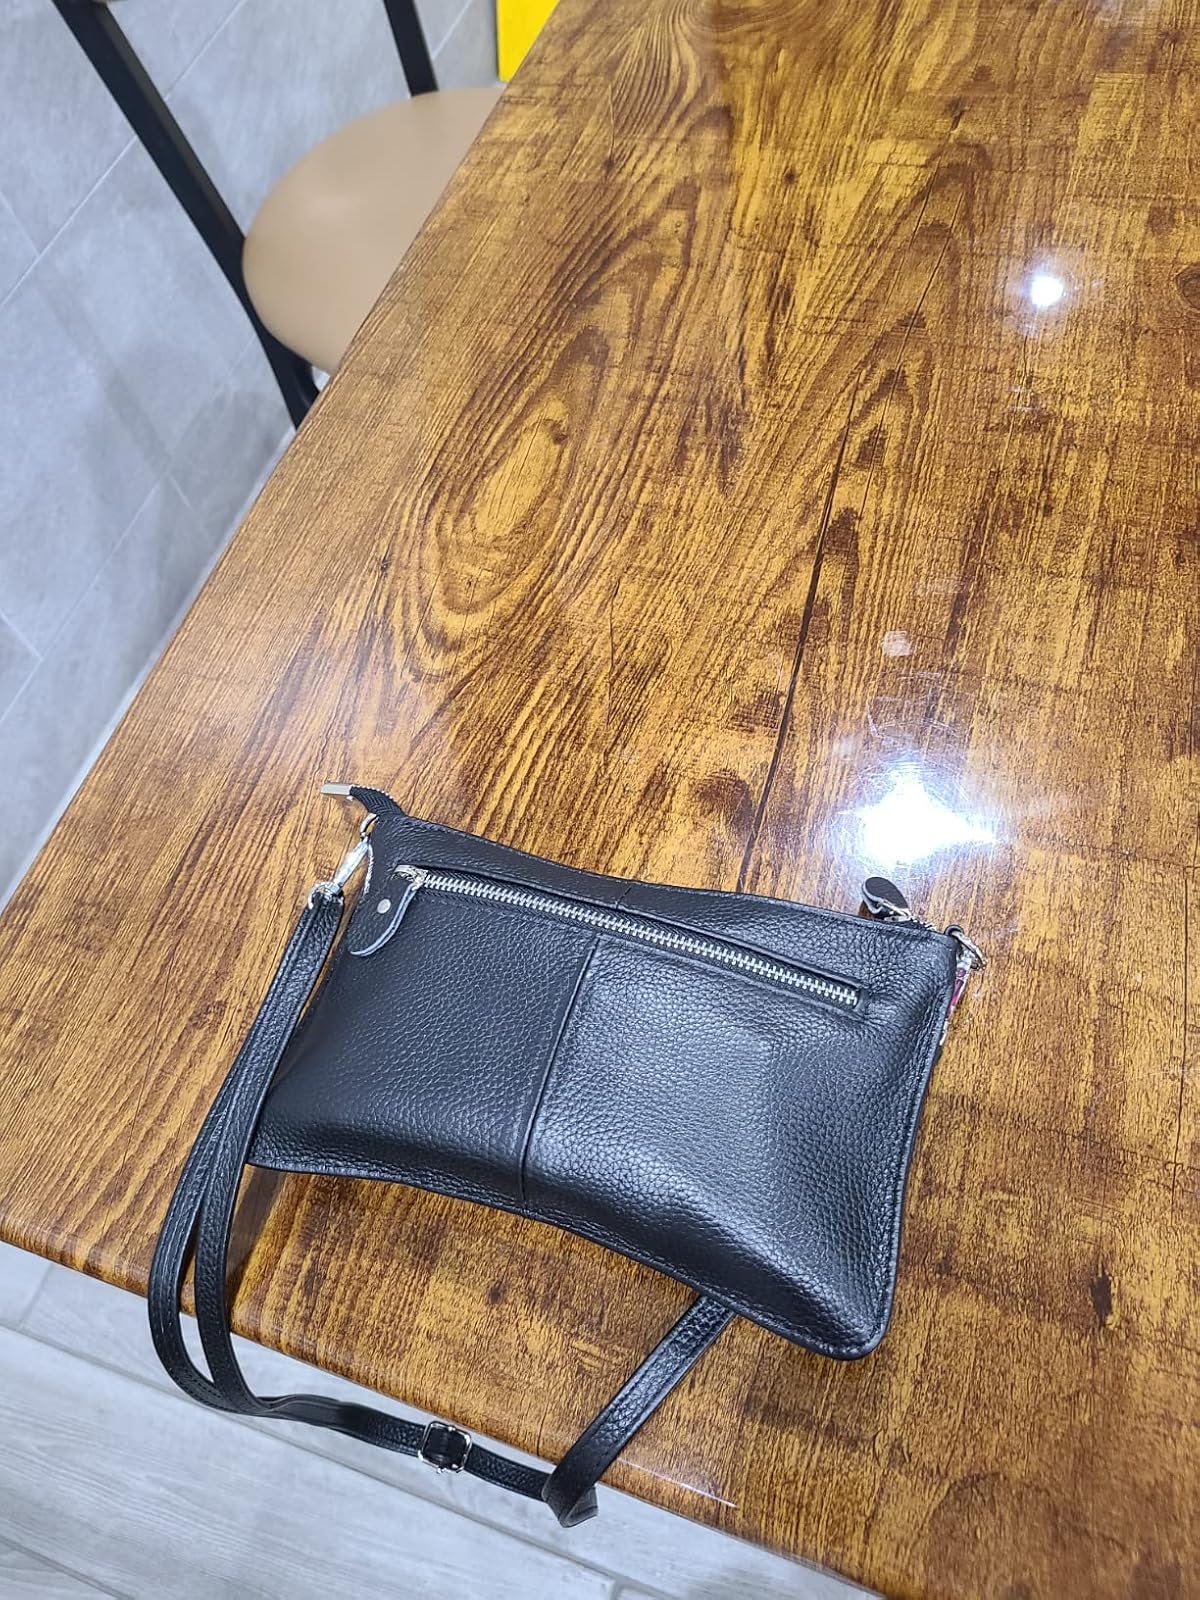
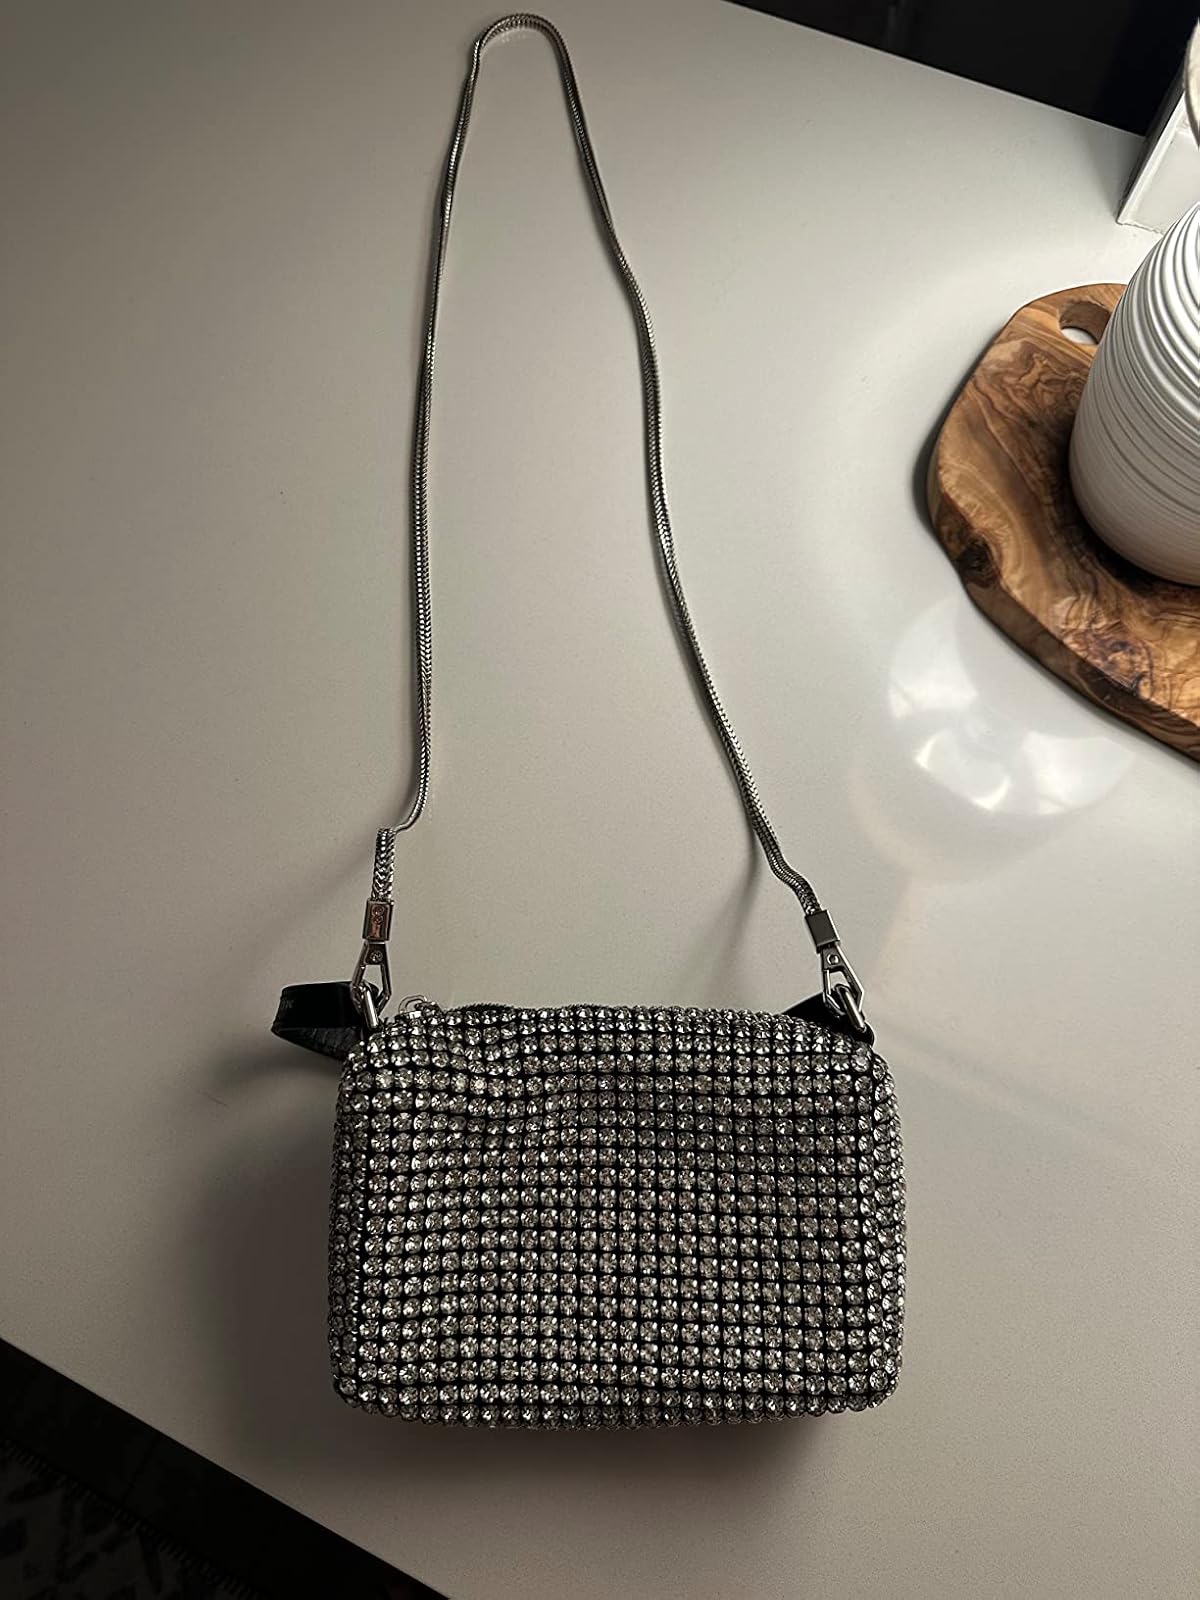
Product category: accessories_handbag
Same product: no